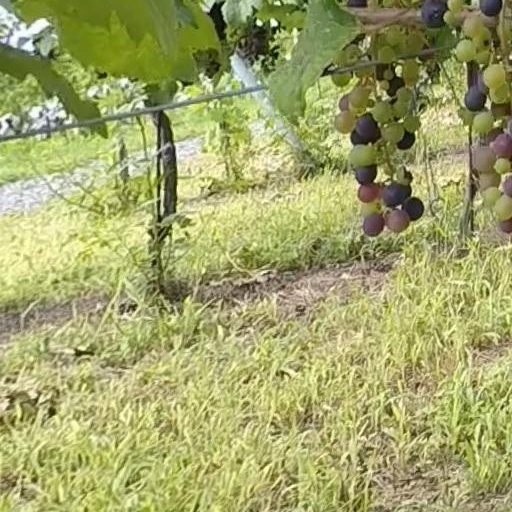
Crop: grape